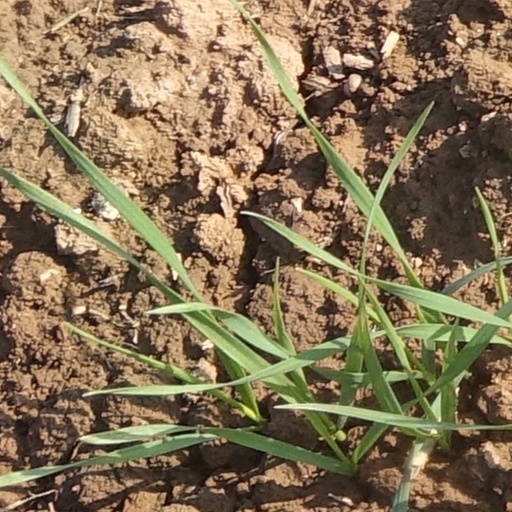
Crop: wheat